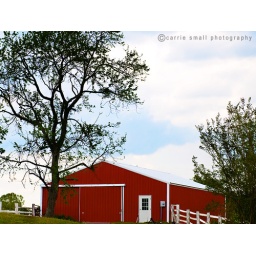
The horse barn from the botom of the hill. That big tree is my favorite tree around October.